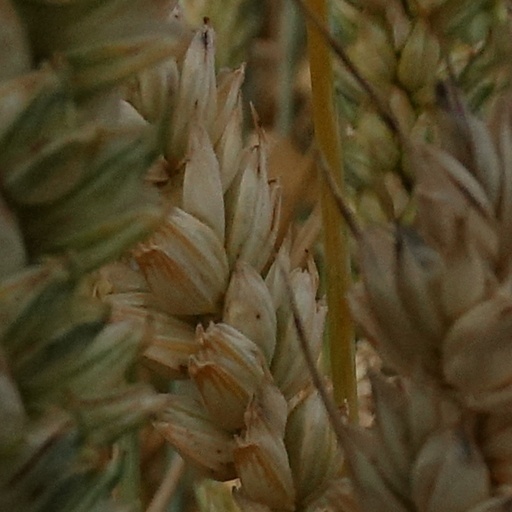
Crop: wheat